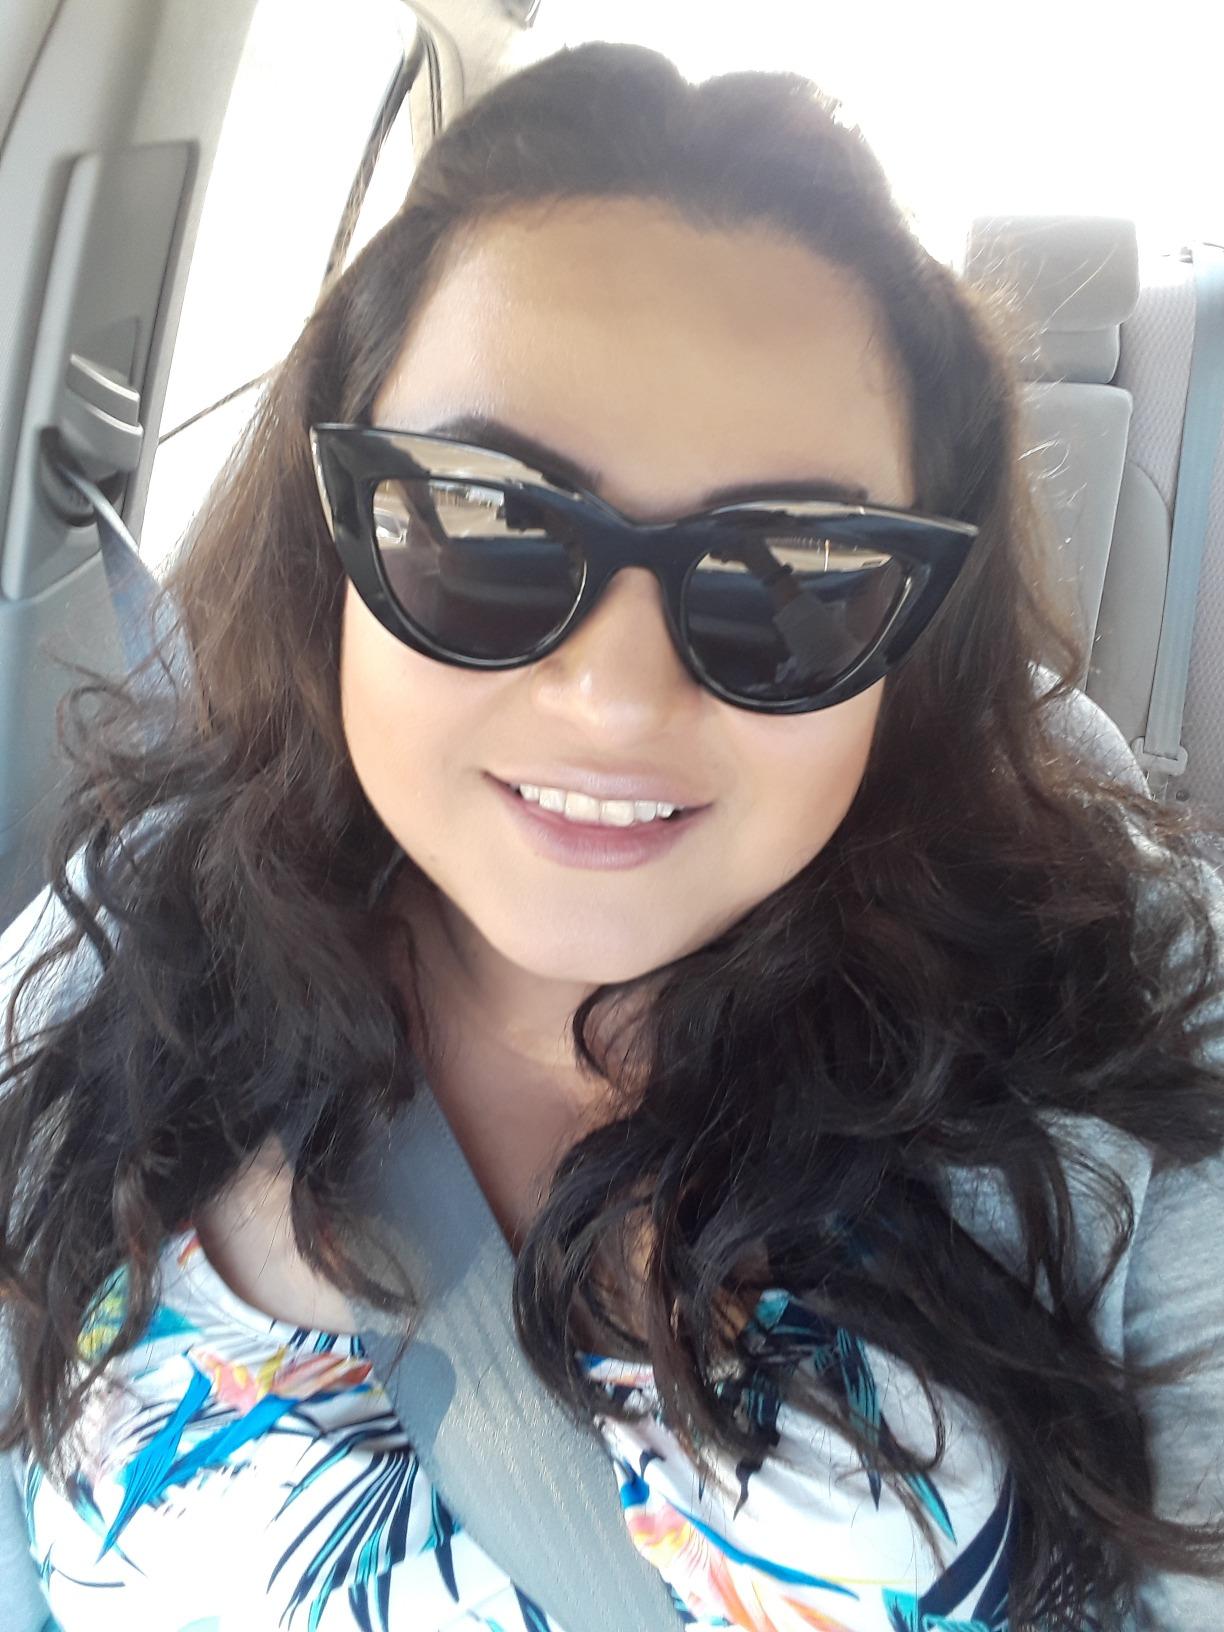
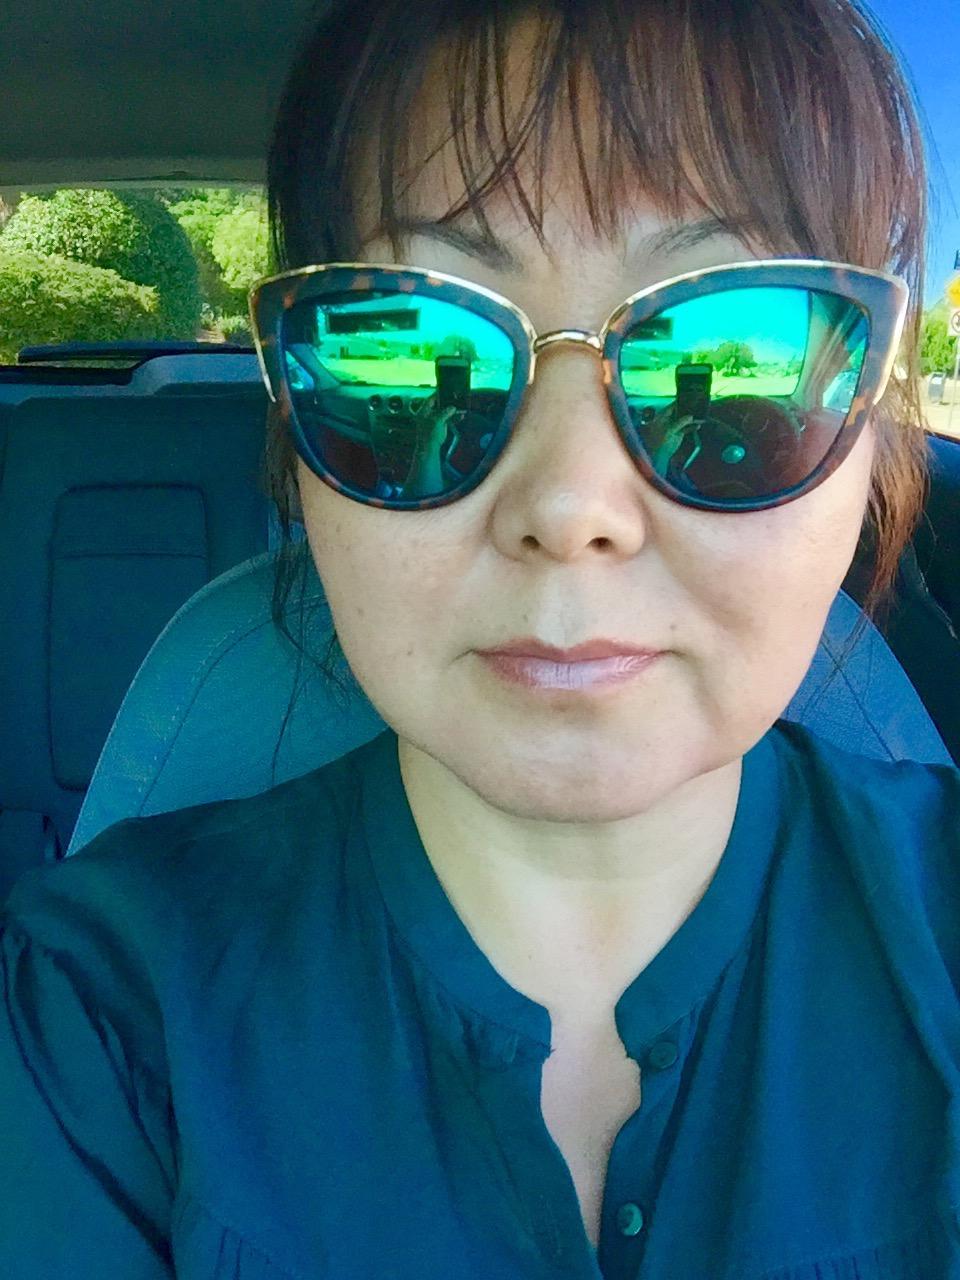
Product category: accessories_sunglasses
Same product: no